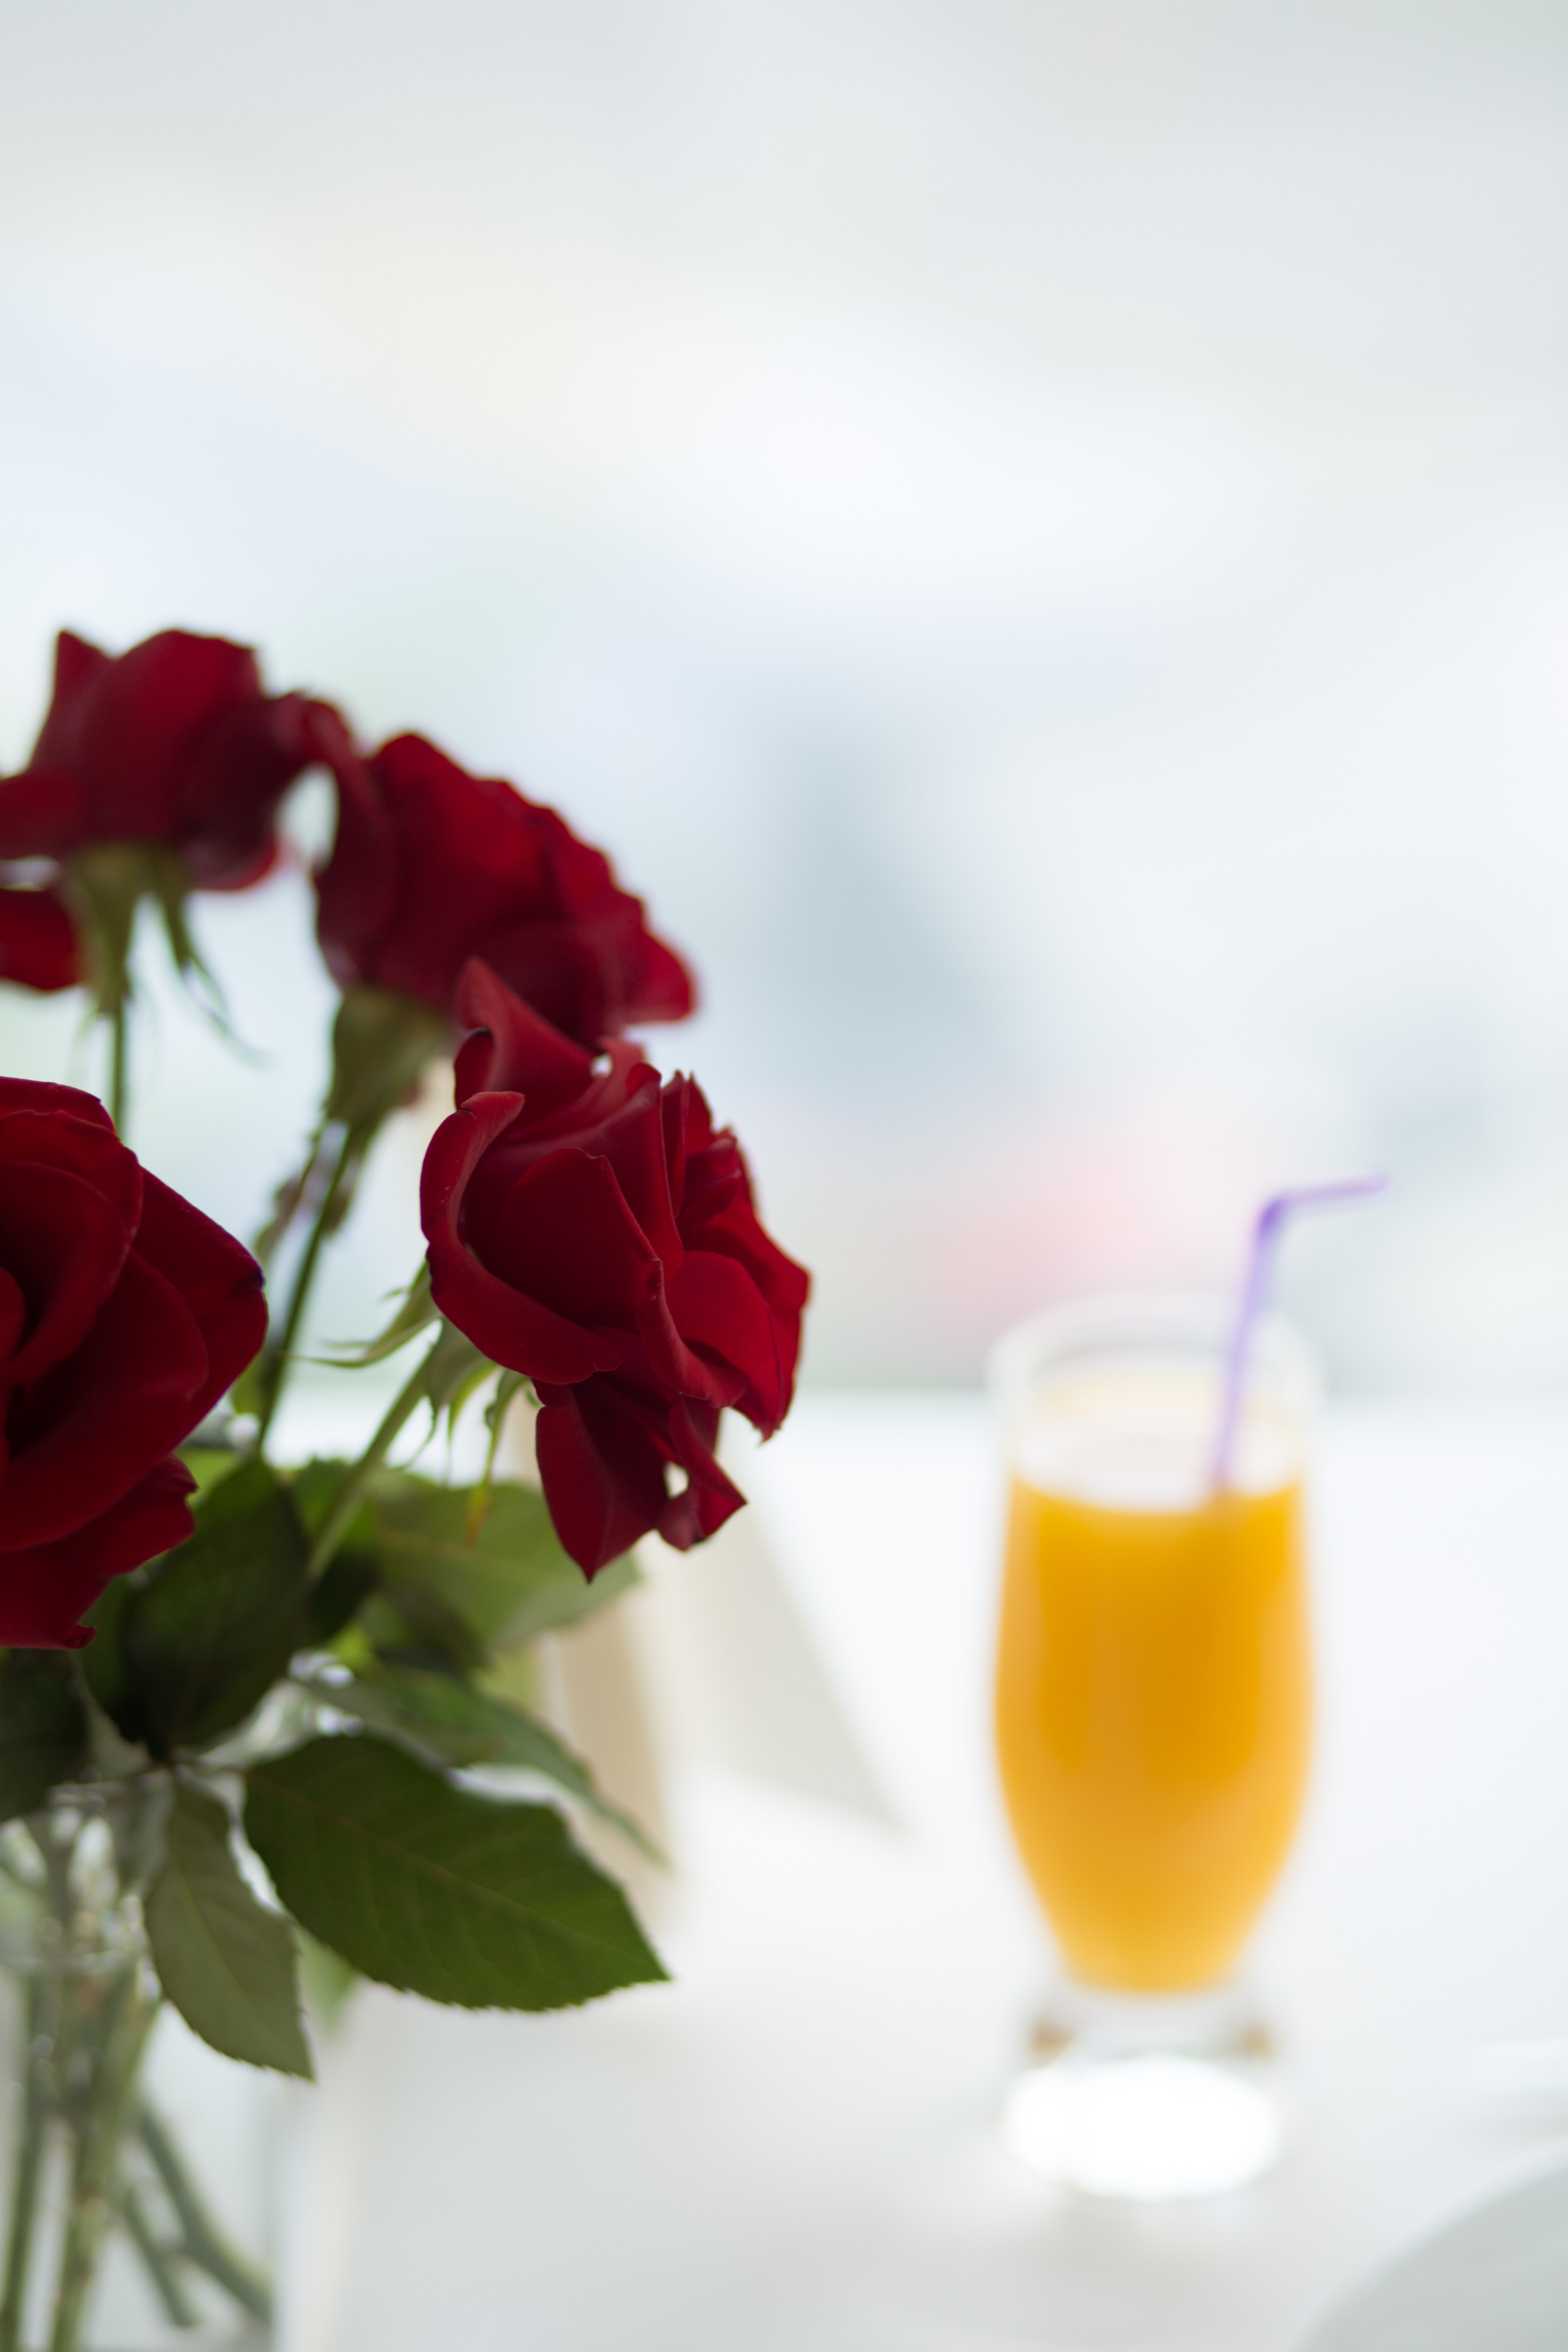
flower, red, petal, plant, rose, yellow, rose family, flowering plant, still life, garden roses, rose order, still life photography, floral design, drink, herbaceous plant